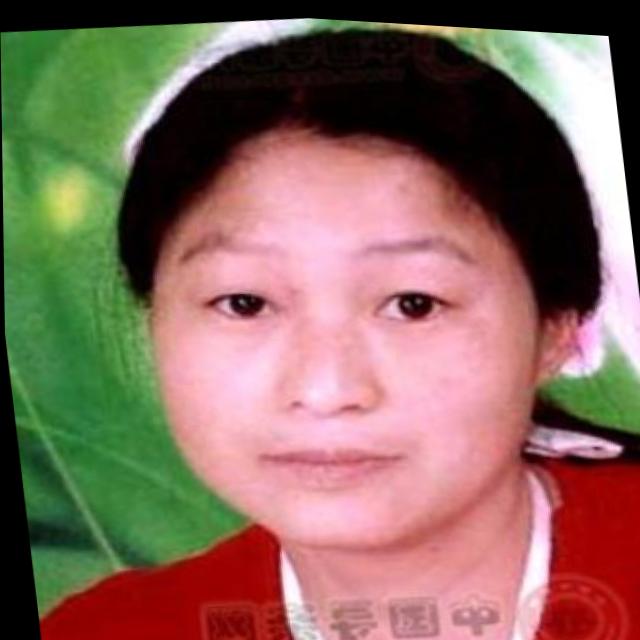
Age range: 21-44